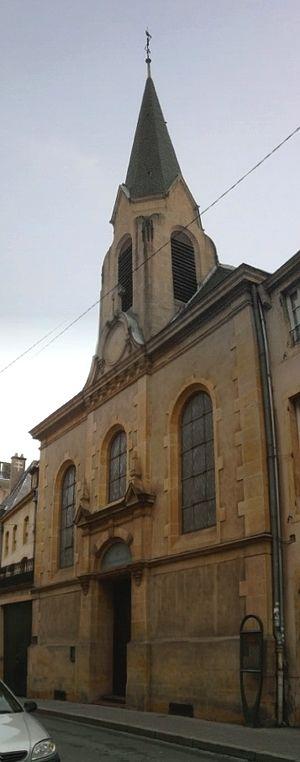
Temple luthérien de Metz, en Moselle (France), dans le quartier Outre-Seille. Aussi appelé ""église de la confession d'Augsbourg d'Alsace et de Lorraine""."
Inventaire du patrimoine protestant de Lorraine classé par département et par lettre alphabétique de communes.
Le temple luthérien de Metz est une église protestante luthérienne situé à Metz. La paroisse est rattachée à l'Union des Églises protestantes d'Alsace et de Lorraine.
Cet article présente la liste des édifices religieux situés sur le territoire de la ville de Metz.